Acequia

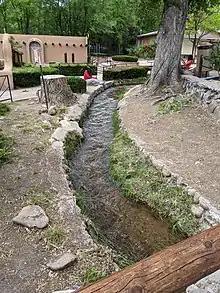
Potrero Ditch, an acequia, passing near the front of El Santuario de Chimayo, New Mexico

An acequia or (also known as síquia , all from ) is a community-operated watercourse used in Spain and former Spanish colonies in the Americas for irrigation. Acequias are found in parts of Spain, the Andes, northern Mexico, and what is now the Southwestern United States (northern New Mexico and southern Colorado). In the United States, the oldest known irrigation canals are in Arizona and date back to 1200 BCE. Irrigation was extensively used by the Pueblo peoples in New Mexico in the Pre-Columbian era.